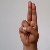
The image shows a hand gesture representing the letter 'U' in Indian Sign Language.